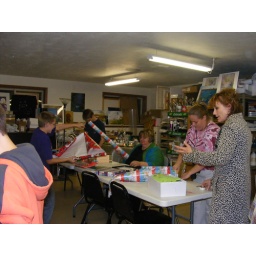
Church shoe box wrapping party in 2008